Pachinko

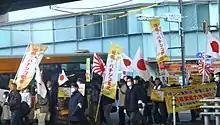
An anti-pachinko demonstration in Tokyo, Japan (2013)

Gambling is illegal in Japan, but pachinko is regarded as an exception and treated as an amusement activity. Although awarding direct money prizes for it is illegal, parlors may reward players with tokens which can then be sold for cash at nearby exchange centers. With growing public and political pressure in recent years, since passage of Japan's blanket anti-gambling law in the 1990s, police are more active in regulating parlors.